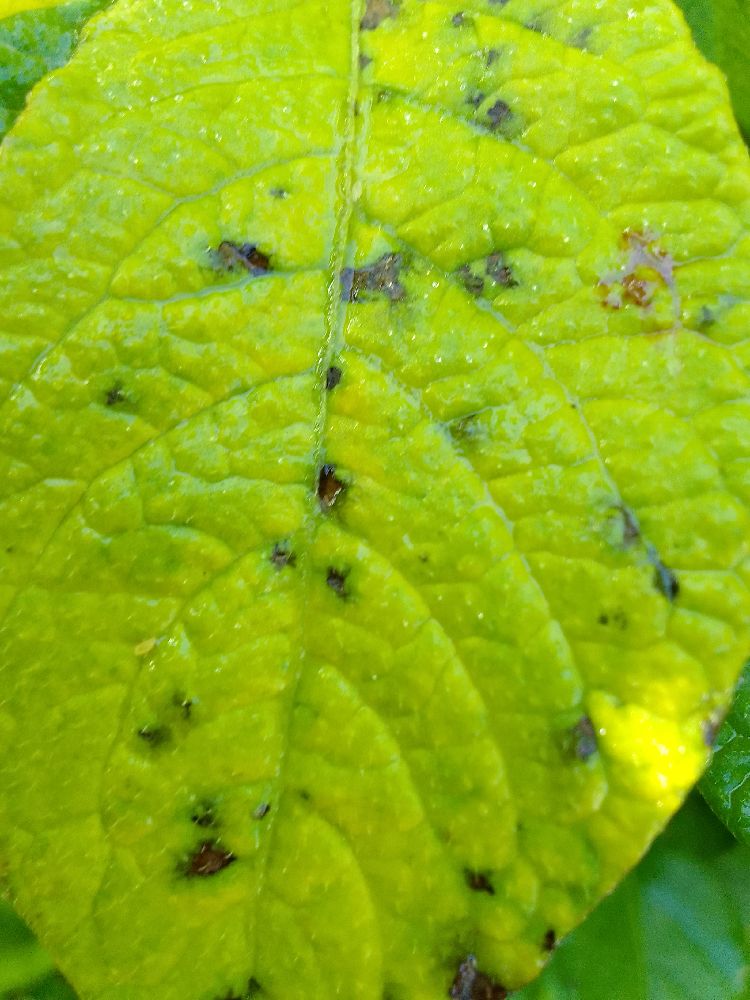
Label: Early blight